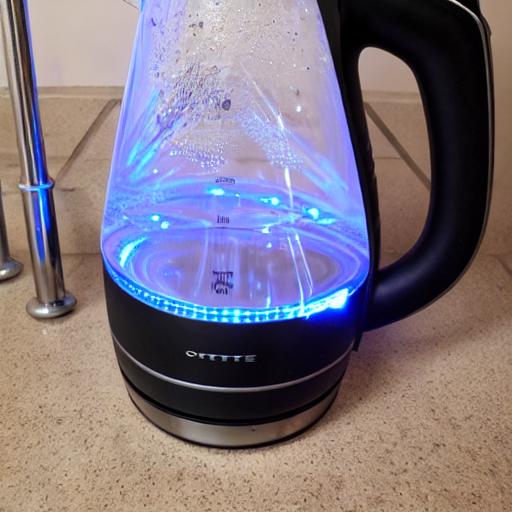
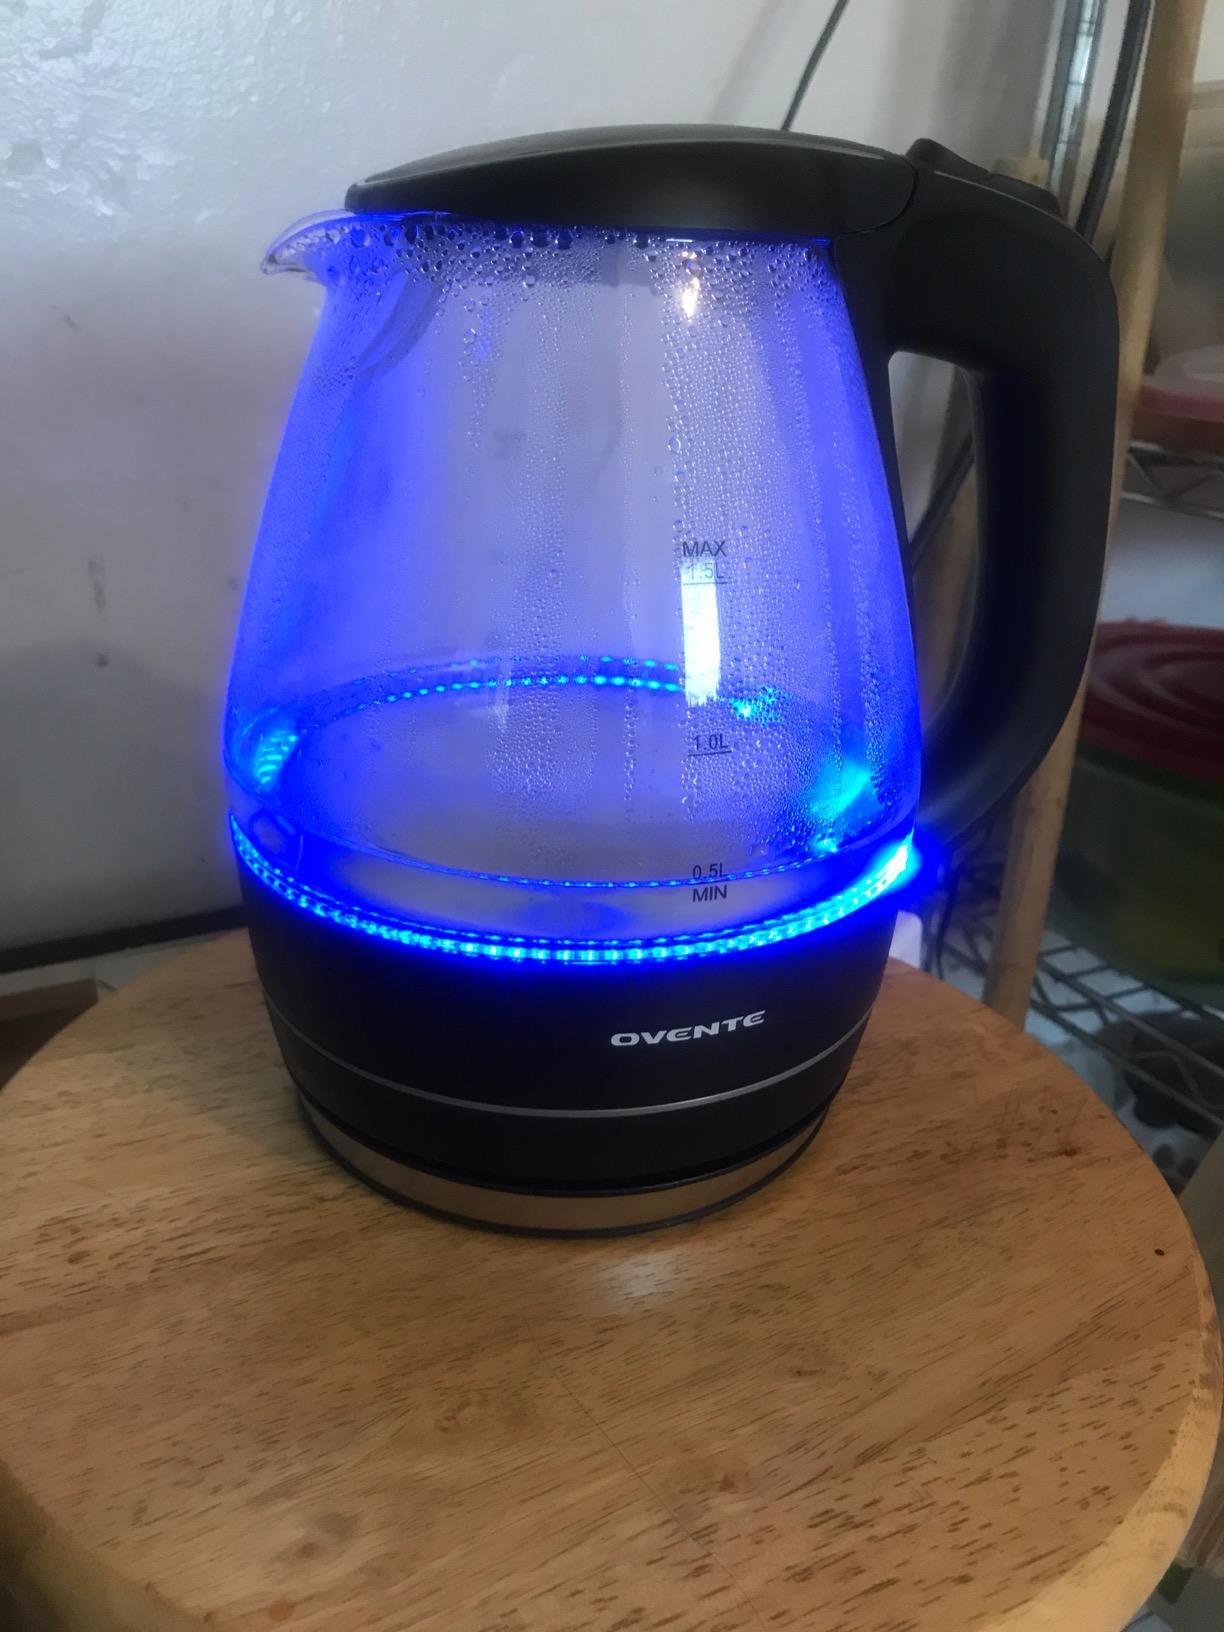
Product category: items_kettle
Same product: no